Uther Pendragon

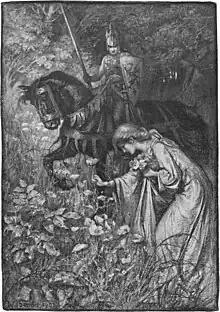
Uther, on horseback and disguised as Pelleas, watches Igraine picking flowers in "Uther and Igraine" by Warwick Deeping, illustrated by Wladyslaw T. Benda

Uther Pendragon remains a widely used character in modern Arthurian literature and other fiction.